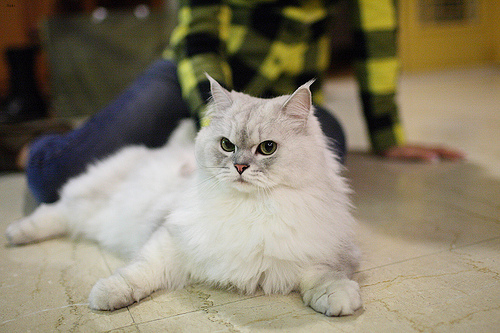
Animal: cat
Breed: Persian